Michael Belov

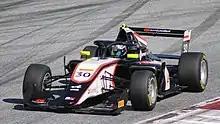
Belov racing in the 2021 Formula Regional European Championship at the Red Bull Ring.

Belov joined JD Motorsport in the 2021 Formula Regional European Championship as a wildcard entrant for the fourth round at Circuit Paul Ricard. Despite not being eligible for points, he had a strong race weekend and earned two podium finishes. Following this, it was announced Belov would race with G4 Racing for the remainder of the championship. Belov secured two victories and ending the campaign eighth.